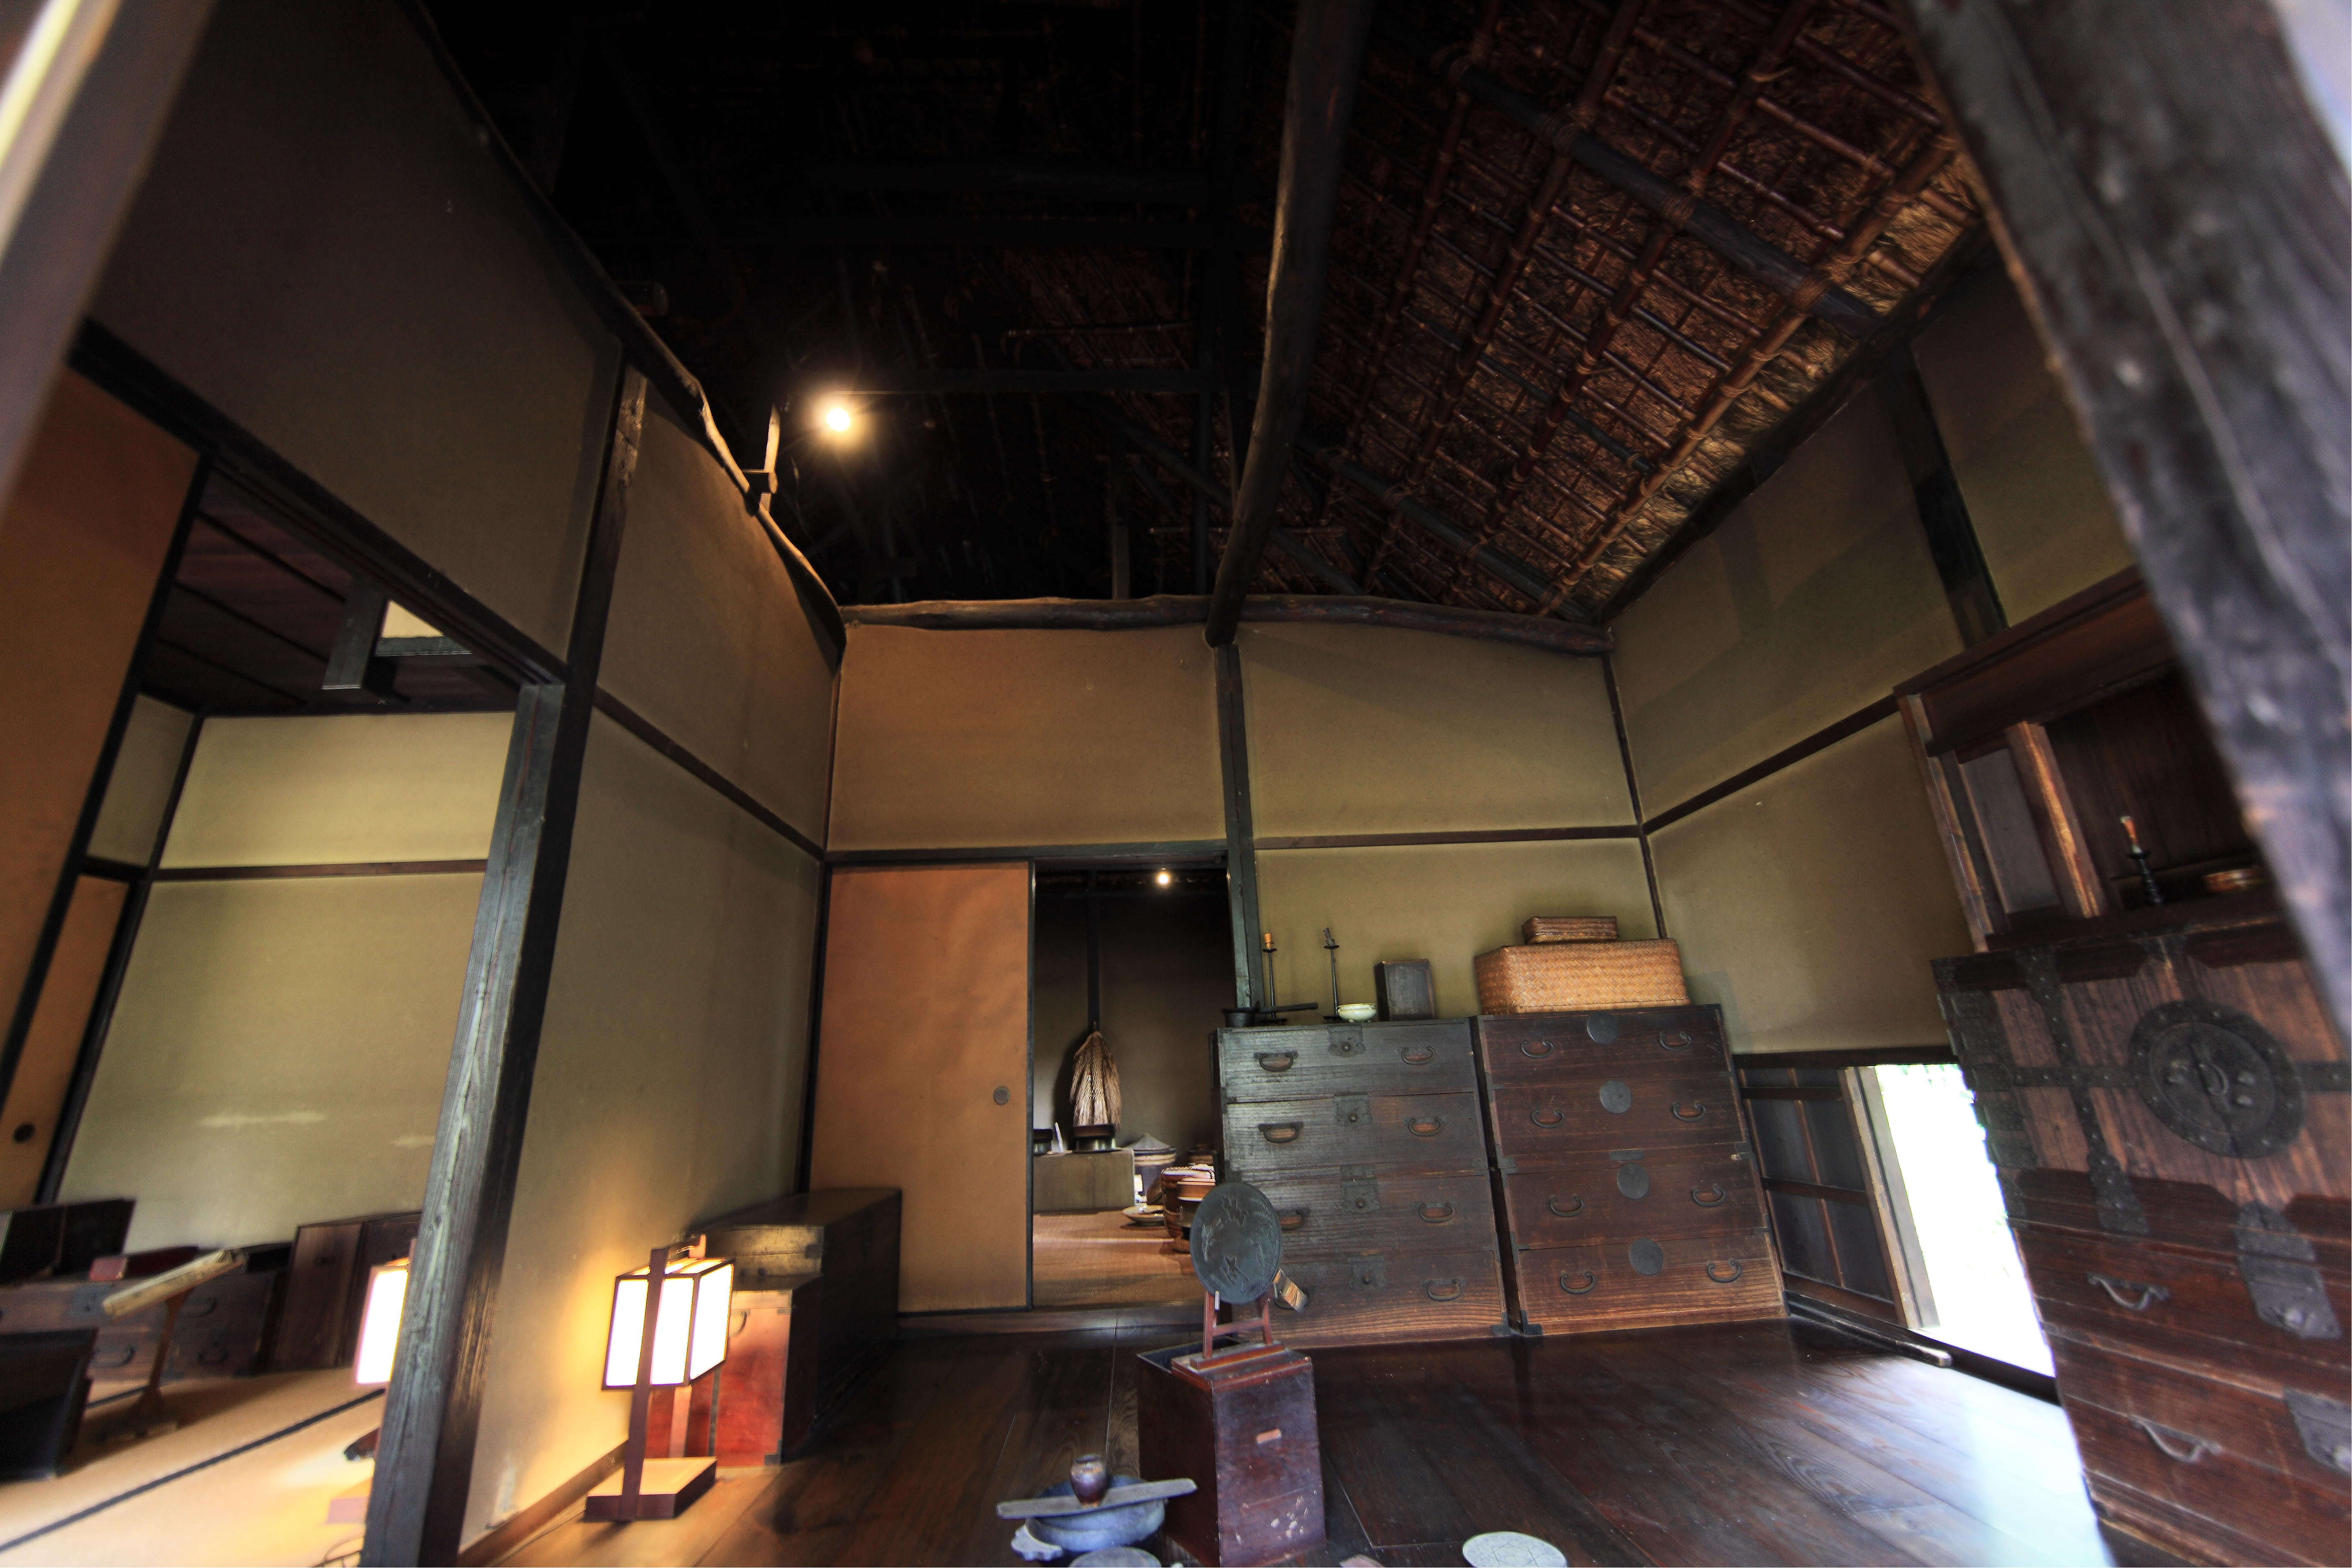
wood, house, interior, home, high, living room, room, lighting, interior design, cool image, design, japanese, 5d, style, sakura, hires, tourist attraction, markii, traditional, hi, res, resolution, chiba, samurai, screenshot